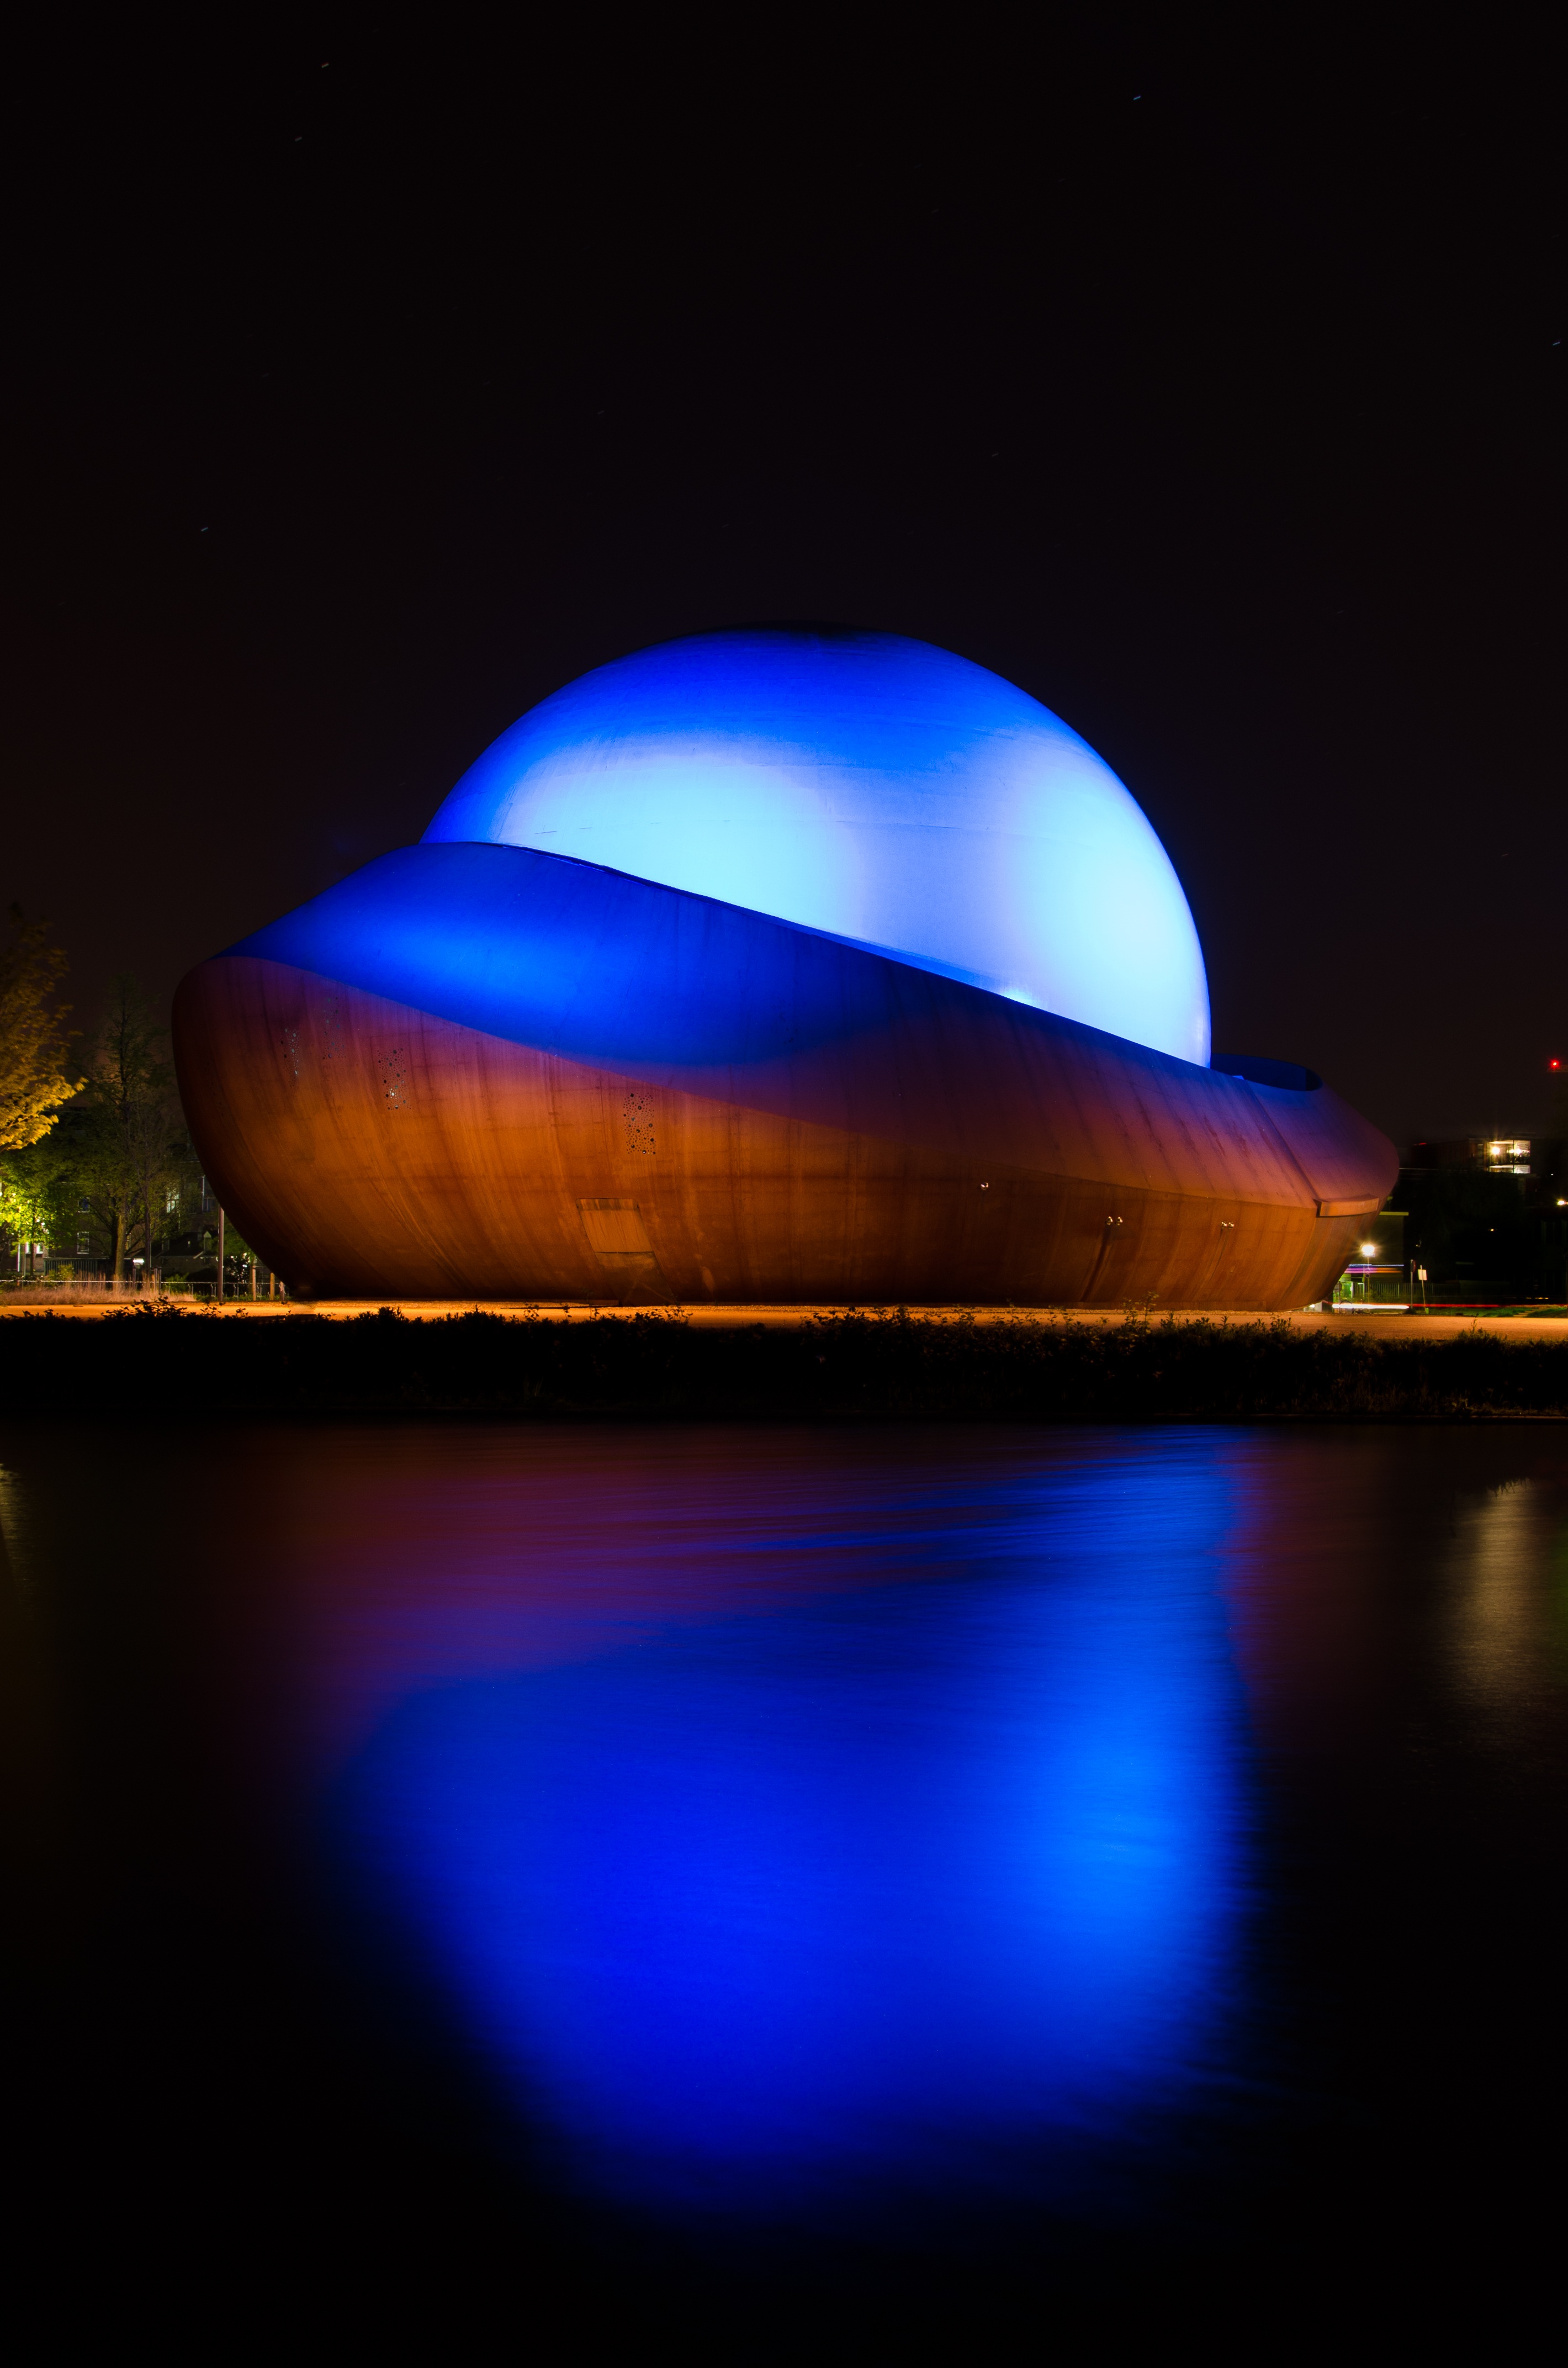
light, architecture, night, building, atmosphere, orange, reflection, color, darkness, blue, lighting, theatre, sphere, theater, shape, groningen, infoversum, atmosphere of earth